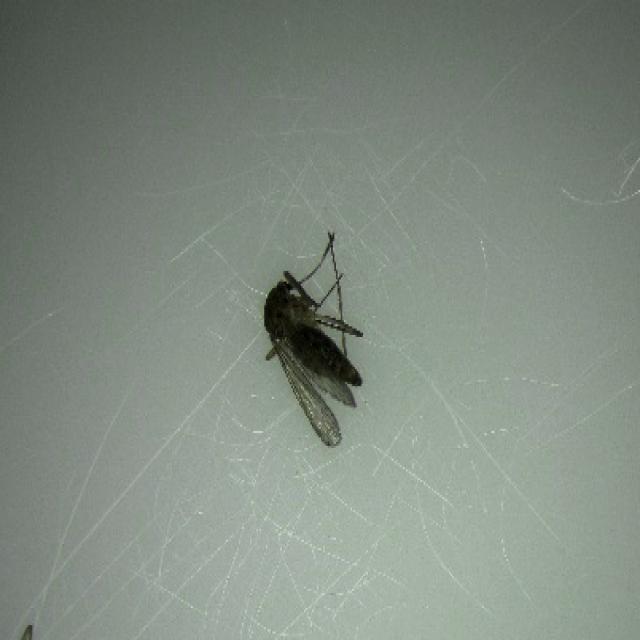
Species: culex_tritaeniorhynchus